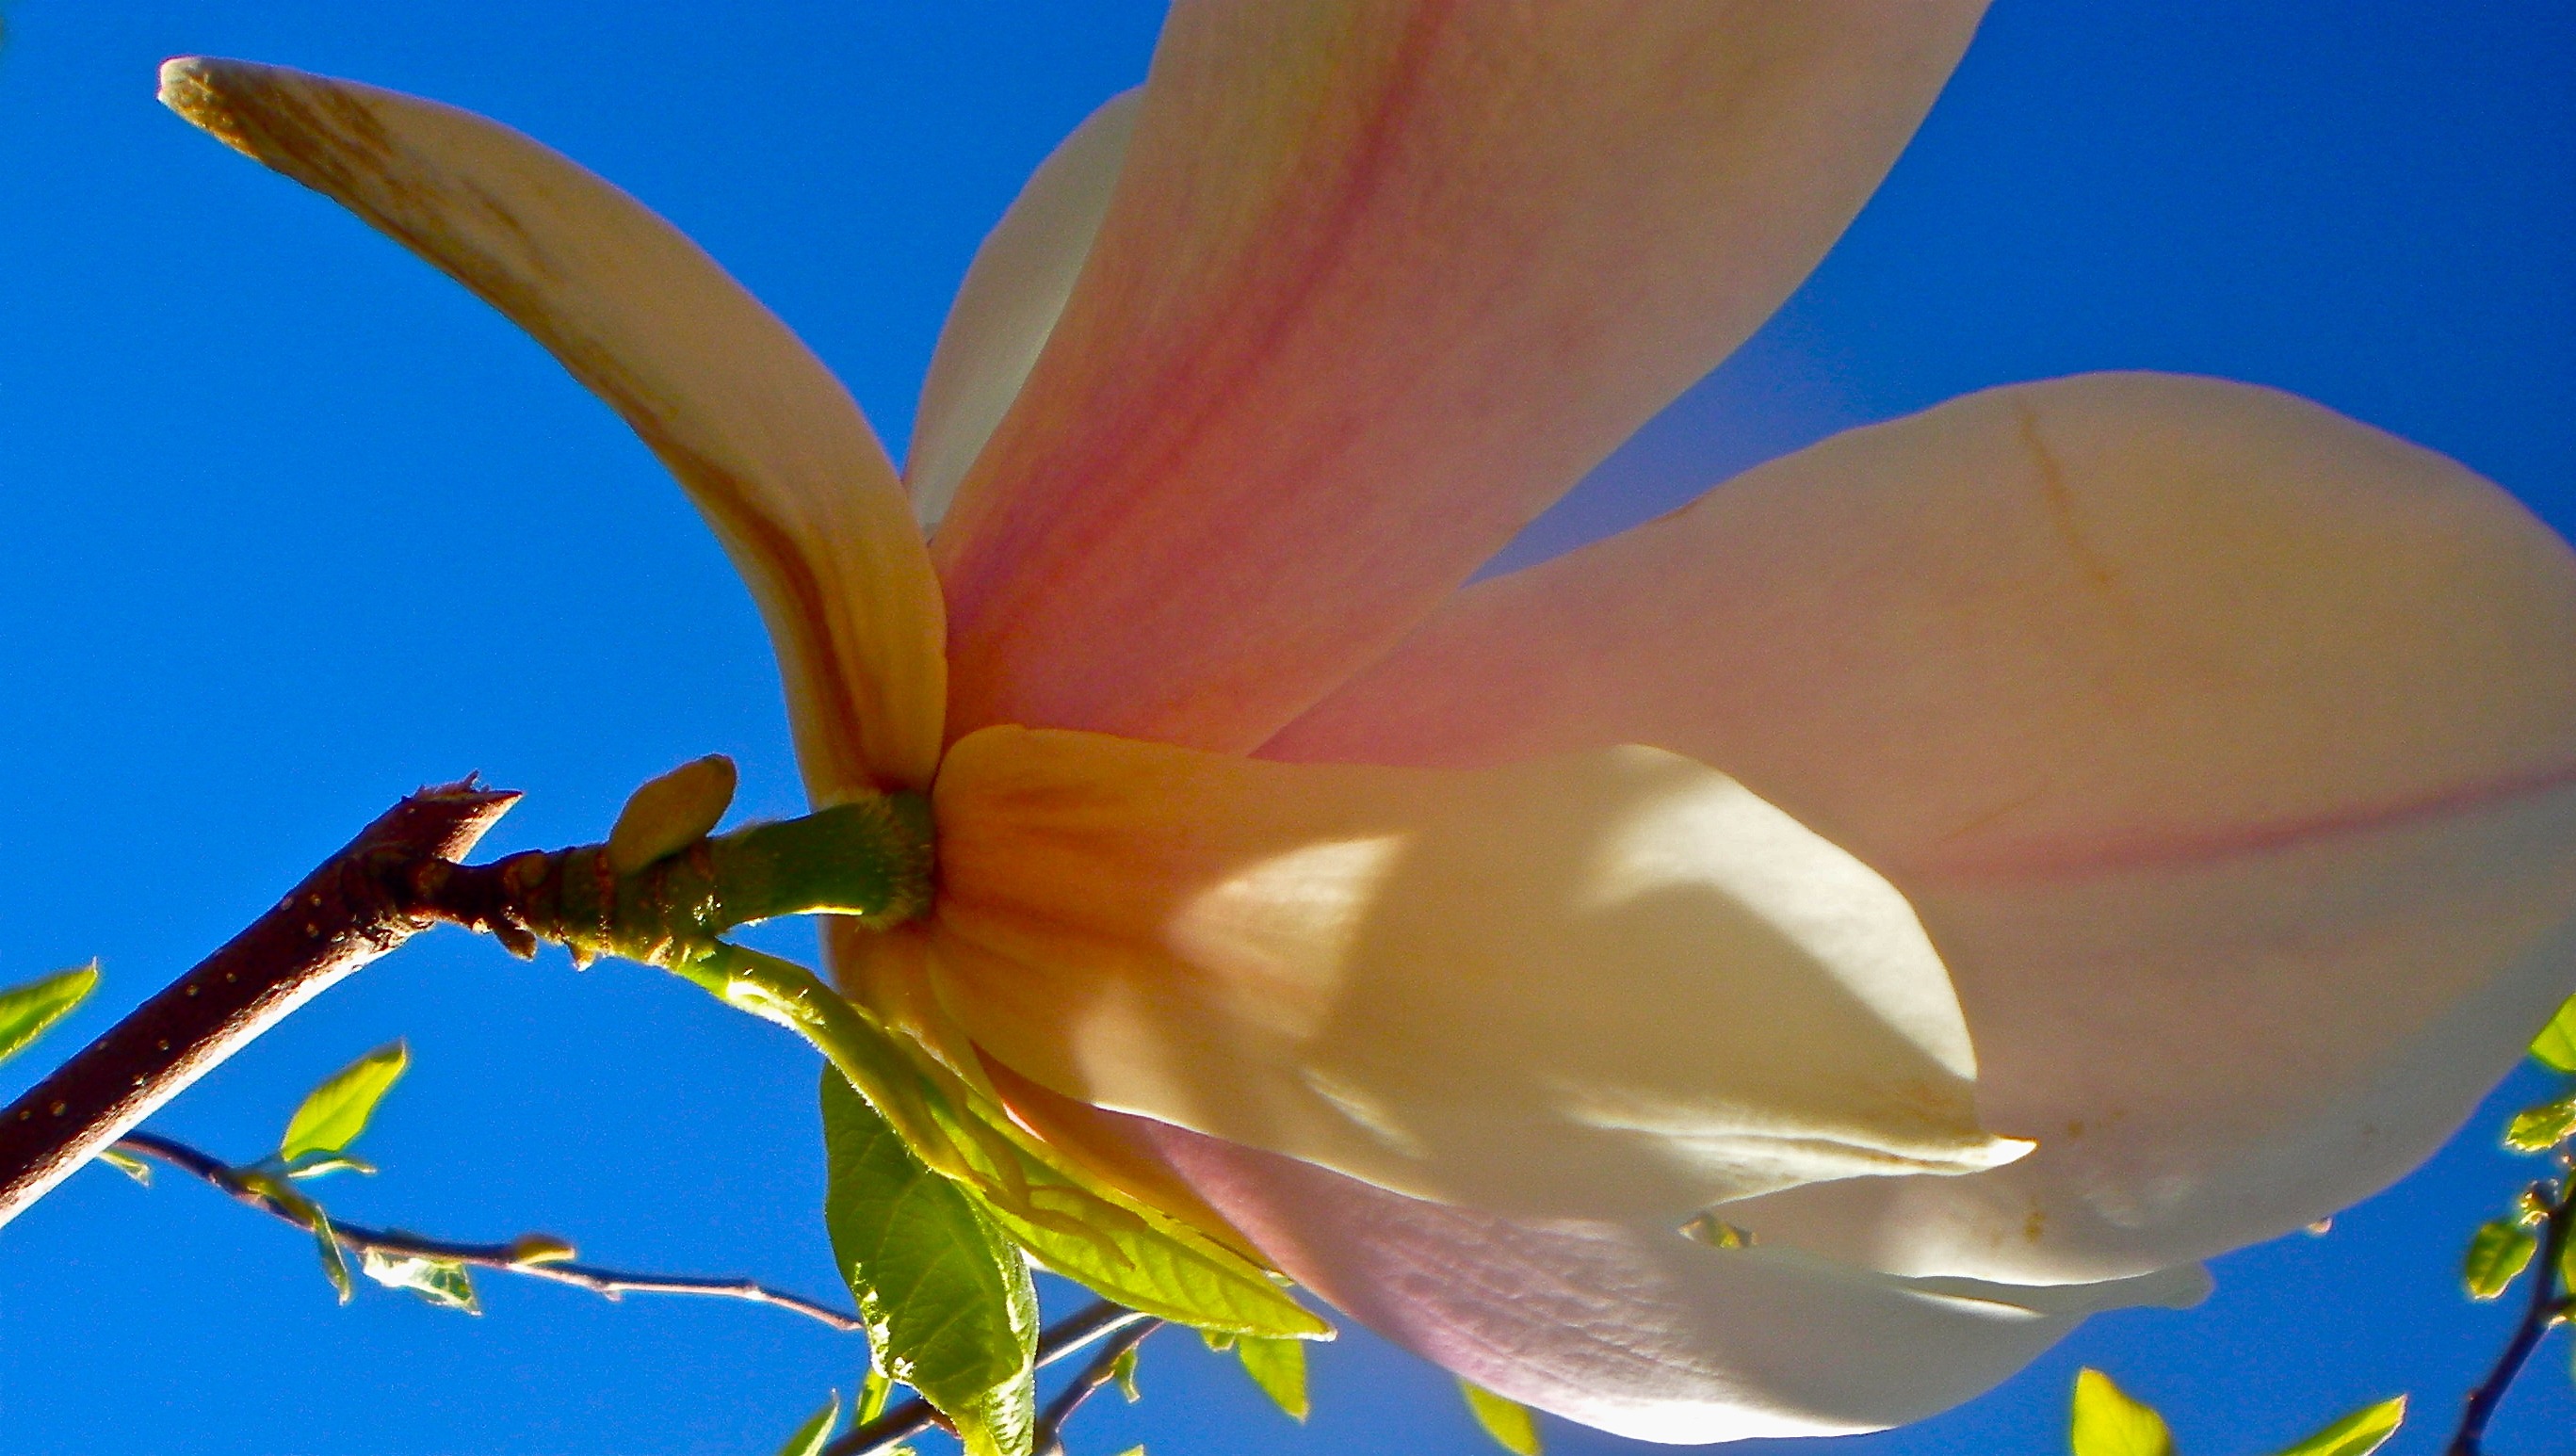
blossom, plant, sunlight, leaf, flower, petal, summer, botany, blue, yellow, flora, close up, magnolia, macro photography, flowering plant, plant stem, land plant